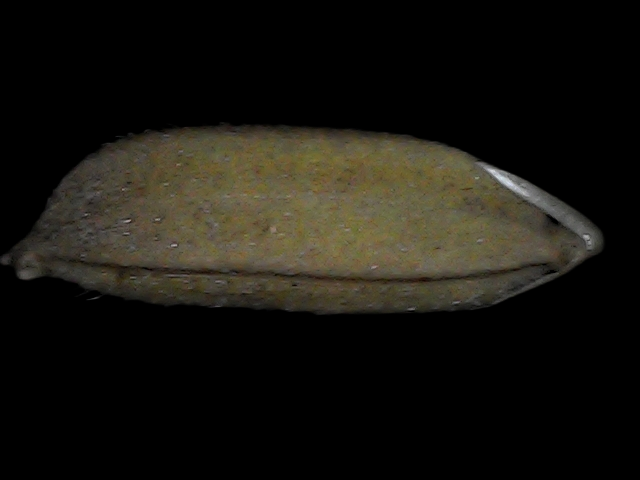
Rice variety: Bd72